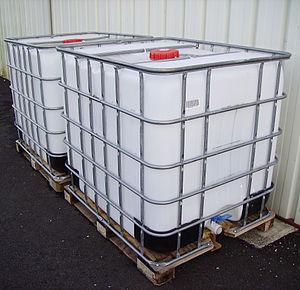
Conteneurs pour vrac (IBC). «
Une matière plastique ou en langage courant un plastique, est un mélange contenant une matière de base qui est susceptible d'être moulé, façonné, en général à chaud et sous pression, afin de conduire à un semi-produit ou à un objet.